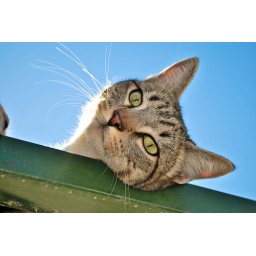
Mi gato otra vez en el techo, my cat in the roof again